Dominican Republic–Haiti relations

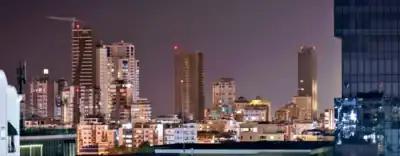
Santo Domingo, Dominican Republic capital city.

By late 1854, with Haiti still not recognizing Dominican independence and intent on its reconquest, the nations were at war again. In November, 2 Dominican ships captured a Haitian warship and bombarded two Haitian ports. In November 1855, Soulouque, having proclaimed himself Emperor Faustin I of a Haitian empire which he hoped to expand to include the Dominican Republic, invaded his neighbor again. But again the Dominicans proved to be superior soldiers, defeating Soulouque's army, which vastly outnumbered them.